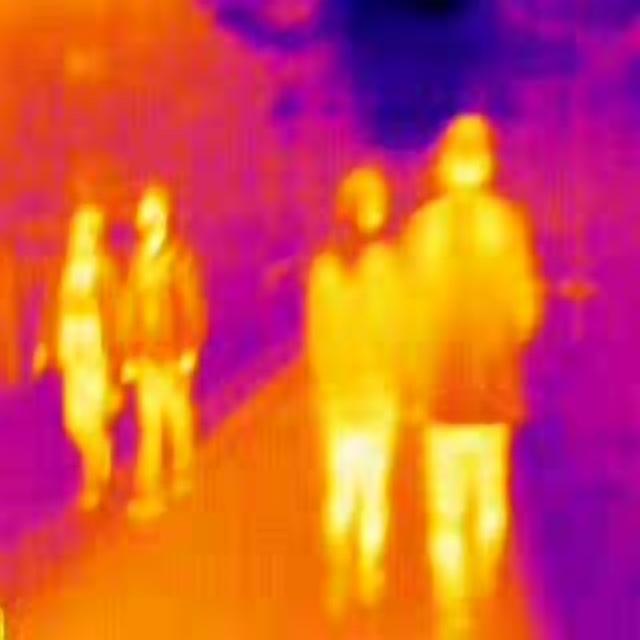
Detected objects:
label: person
label: person
label: person
label: person